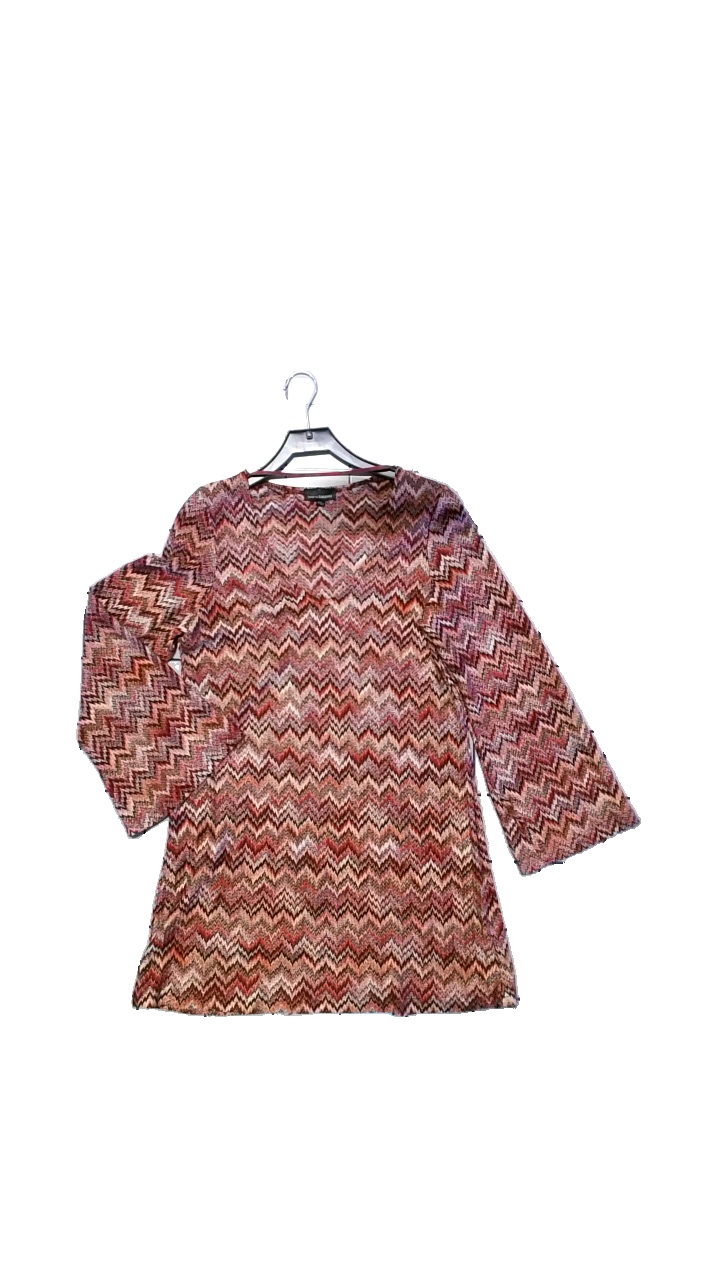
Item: Dress (Ladies)
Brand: Kappahl
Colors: Multicolor, Beige, Red
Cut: Regular
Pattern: Geometric print
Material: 100%Polyester
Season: Summer
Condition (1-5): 3
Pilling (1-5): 3
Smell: Minor
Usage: Reuse
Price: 50-100